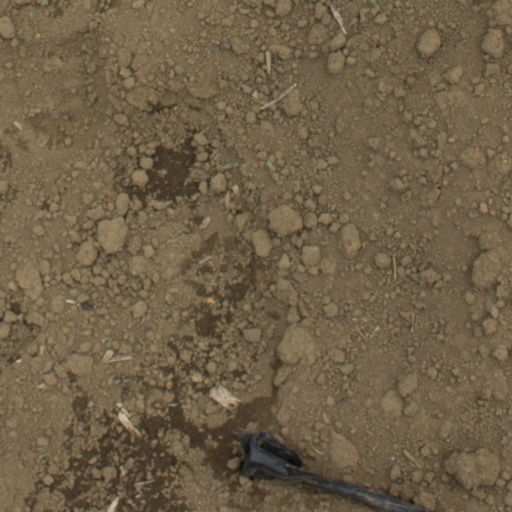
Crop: Jerusalem artichoke